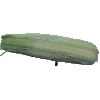
Label: corn_husk